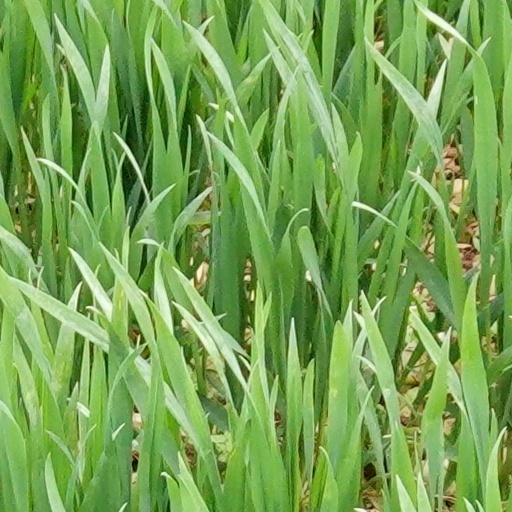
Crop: wheat